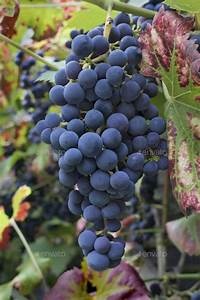
Label: grape